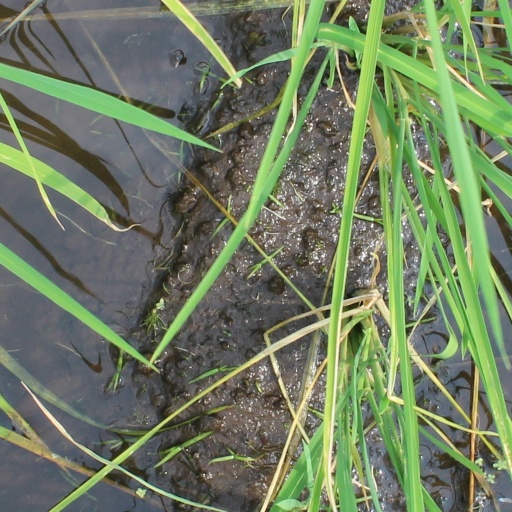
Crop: rice